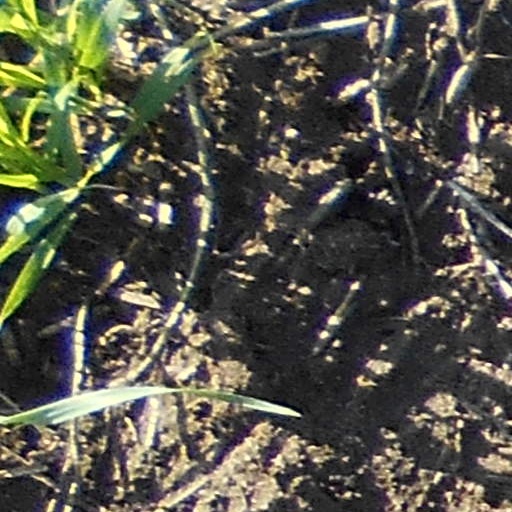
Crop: wheat